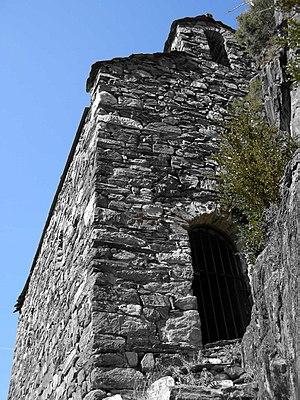
Cet article recense les édifices protégés d'Andorre.